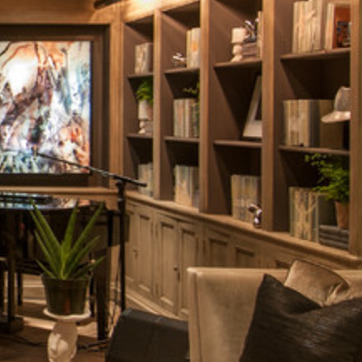
Material: paper